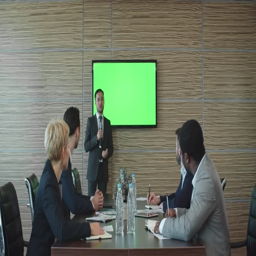
young businessman presenting something with mic on chroma key tv screen to his coworkers in the meeting room